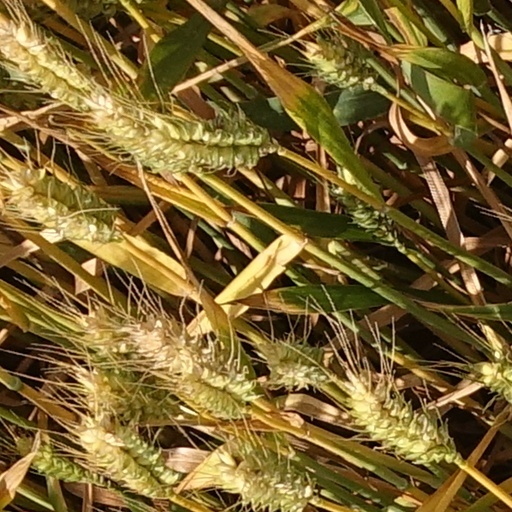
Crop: wheat